Hearst Castle

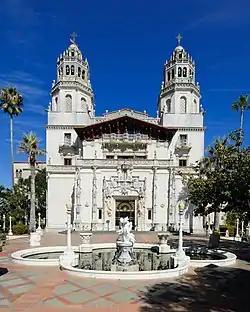
Casa Grande, inspired by the Church of Santa María la Mayor, Ronda, Spain, forms the centerpiece of Hearst's estate.

Hearst Castle, known formally as La Cuesta Encantada (Spanish for "The Enchanted Hill"), is a historic estate in San Simeon, located on the Central Coast of California. Conceived by William Randolph Hearst, the publishing tycoon, and his architect Julia Morgan, the castle was built between 1919 and 1947. Today, Hearst Castle is a museum open to the public as a California State Park and registered as a National Historic Landmark and California Historical Landmark.